USS Mississippi (CGN-40)

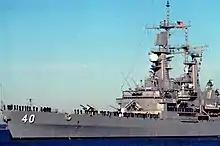
"Mississippi" returns to Norfolk in November 1989 at the end of a six-month cruise to the Mediterranean

"Mississippi" deployed with the Battle Group to the Mediterranean for Operations Desert Shield/Storm (16 August 1990 – 28 March 1991). She escorted the carrier , which broke with her conventionally fueled battle group upon exiting the Suez Canal. These two ships travelled at flank speed the length of the Red Sea and through the Bab-el-Mandeb into the Gulf of Aden arriving on (15 January). The importance of that day and break-neck speed to arrive on it was due to uncertainty about Yemen's position on the war, getting the carrier beyond shore batteries and short range patrol boats in the narrow straights was a priority before hostilities could commence on (16 January). "Mississippi" then waited off the coast of Yemen to escort the engine room troubled through the Bab-el-Mandeb (18 January) and out beyond the Gulf of Aden. As an ammunition ship, "Nitro" was needed for battleship shore battery and amphibious landing support. Once escort duty was complete "Mississippi" made flank speed to her launch position in the northern Red Sea. "Mississippi" fired three BGM-109 Tomahawk Land Attack Missiles (TLAMs) at Iraqi strategic and military targets (25 January 1991) and two more the following day. One Tomahawk failed after launch and landed in the sea after a short erratic flight. The ship then operated as the local anti-air warfare screen commander for the Red Sea Battle Force (27 January – 24 February).